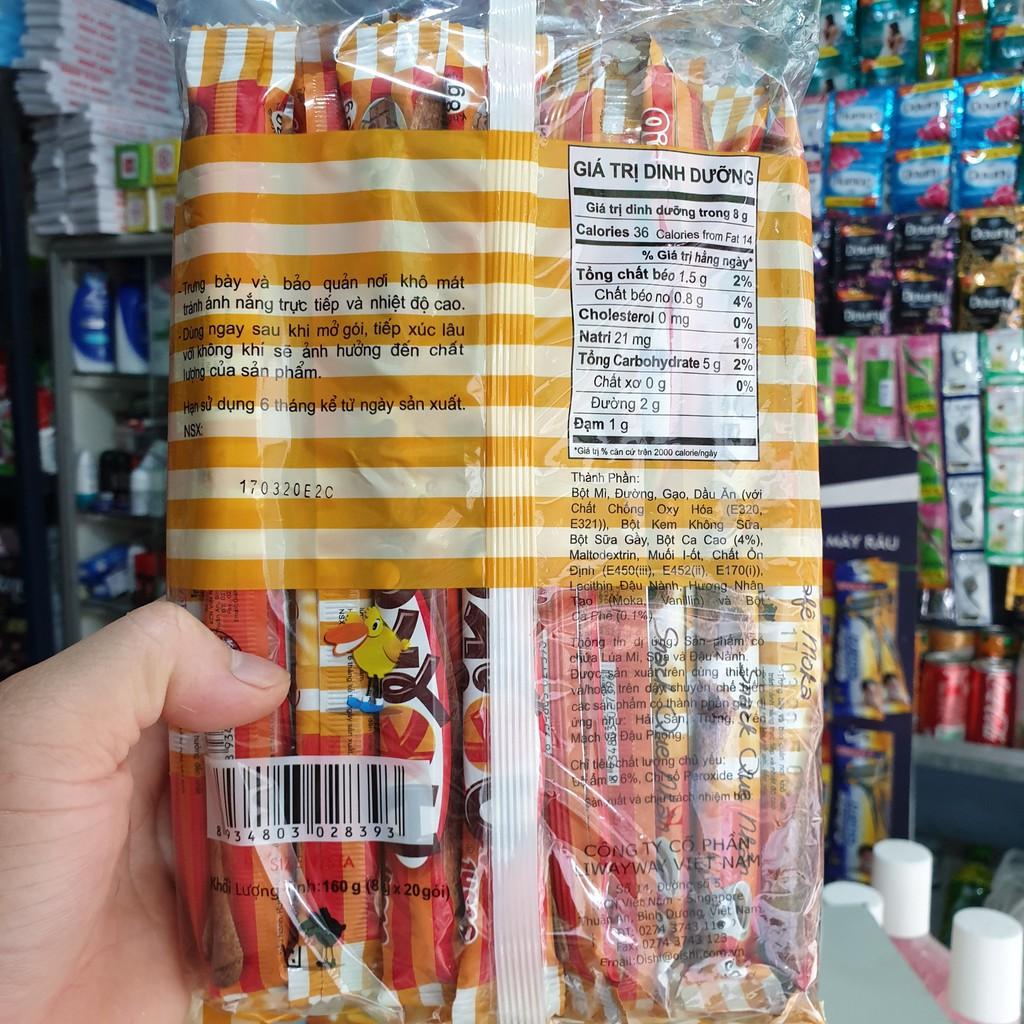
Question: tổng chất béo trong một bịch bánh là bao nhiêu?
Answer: tổng chất béo là 1. 5 gram